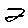
Label: 2